Nephrite

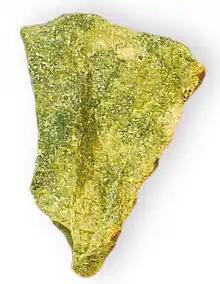
Nephrite from Wyoming

Nephrite jade in New Zealand is known as in the Māori language and is highly valued, playing an important role in Māori culture. It is considered a , or treasure, and therefore protected under the Treaty of Waitangi. The exploitation of it is restricted to the "iwi" (tribe) and it is closely monitored. The South Island of New Zealand is in Māori — 'The [land of] Greenstone Water' — because that is where it occurs.